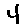
Label: 4